To Be the Man

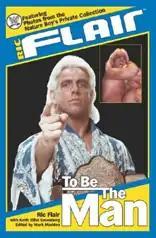

To Be the Man is an autobiographical book written by professional wrestler Ric Flair and Keith Elliot Greenberg, and edited by Mark Madden. It was published by WWE Books and distributed by Simon & Schuster in July 2004. The book's title was taken from Flair's famous catchphrase: "To be the man, you gotta beat the man!".